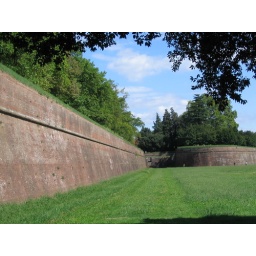
The wall the goes around the city of Lucca. You can rent bikes and ride around the city on it.